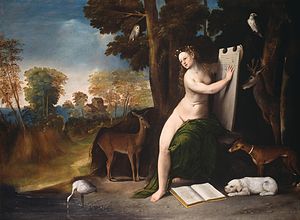
Dosso Dossi
Dosso Dossi, Landskab med kirke og dennes elsker, ca. 1514-1516, National Gallery of Art.
Dosso Dossi egentlig Giovanni di Lutero var en italiensk maler af den ferraresiske skole, vist elev af Lorenzo Costa, modtog stærk påvirkning fra venetiansk kunst. 1512 virkede han i Mantova, 1532 i Trient, ellers mest i Ferrara, for hvis fyrstehus han var sysselsat, således bl.a. ved tegninger til majolikaer. Han malede alterbilleder og mytologiske og fantastiske fremstillinger: Madonna med hellige i domkirken i Modena, Kristi fødsel, De fire Kirkefædres Vision, Kirke; han har også udført gode portrætter bl.a. af Ercole I d'Este. Dossi blev føreren for ferrarisk kunst i 16. århundrede; han ejer en fortræffelig lysende kolorit, energisk karakteristik, fantasi og humor, vælger ofte fantastiske emner og råder over et vist romantisk træk, der leder tanken hen på Dossis ven og åndsbeslægtede Ludovico Ariosto. Dossi udformede også det rene genrebillede og gjorde meget ud af gengivelsen af de små ting, som frugter og blomster, og var fortræffelig i landskabet. Han arbejdede en del i fællesskab med broderen Battista Dossi; flere vægbilleder i Ferrara-slottet og grumme meget andet synes at være fremgået af dette arbejdsfællesskab, der nu er vanskeligt at udrede.